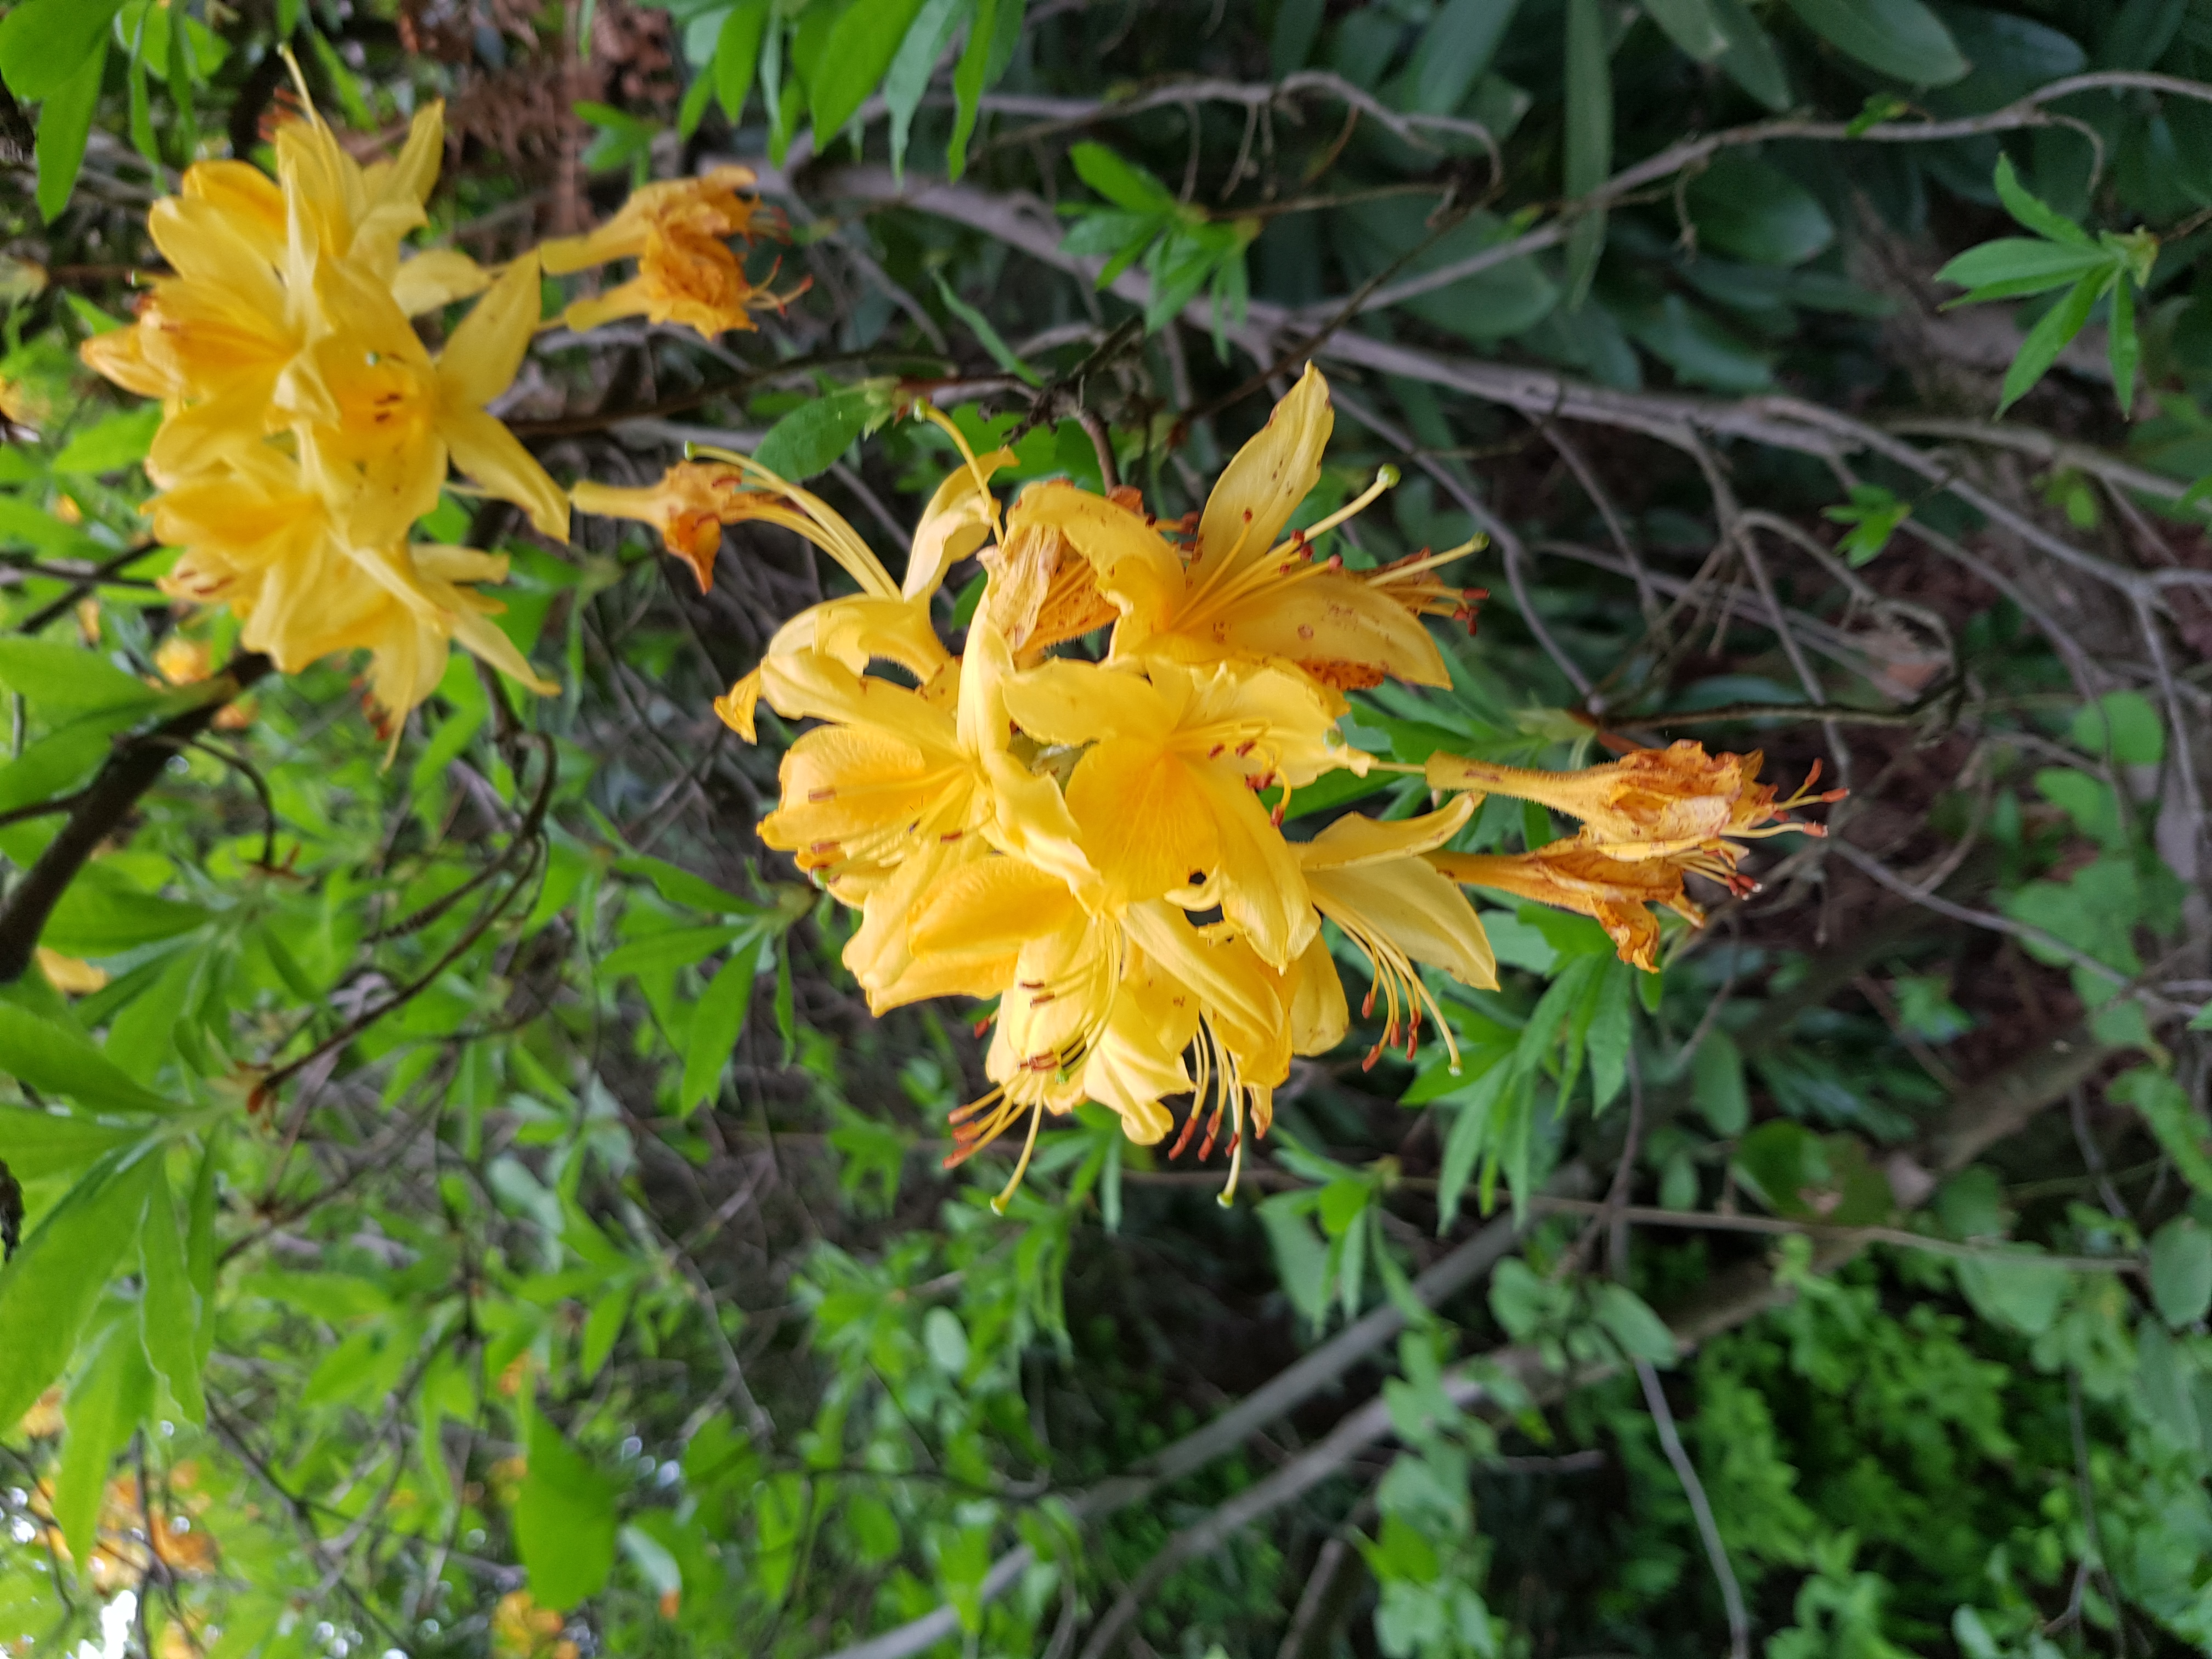
natural, flower, plant, petal, terrestrial plant, flowering plant, Lily order, herbaceous plant, shrub, lily, subshrub, groundcover, wildflower, lily family, annual plant, monocotyledon, rhododendron